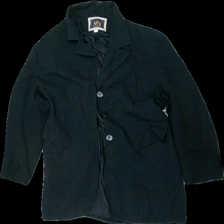
View: front
Type: Blazer
Category: Ladies
Brand: Not in the list
Brand text on label: No1
Colors: Black
Material: 55% Cotton 44% Polyester
Cut: Regular
Price range: 50-100
Recommended usage: Reuse
Description: black blazer